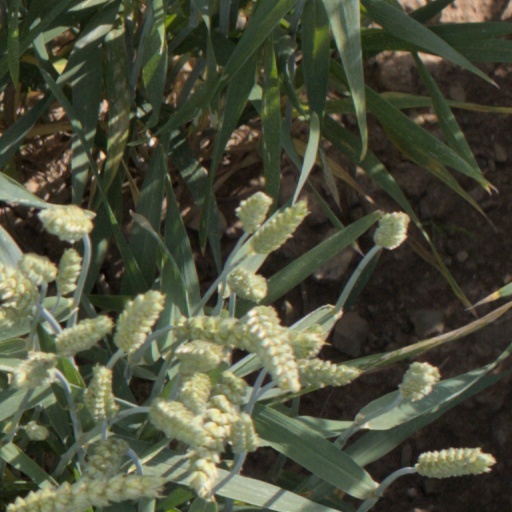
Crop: wheat